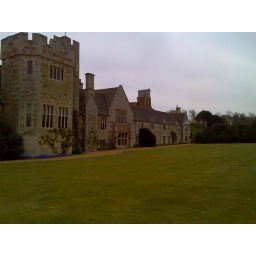
A lovely castle on a very steep hill in Northamptonshire